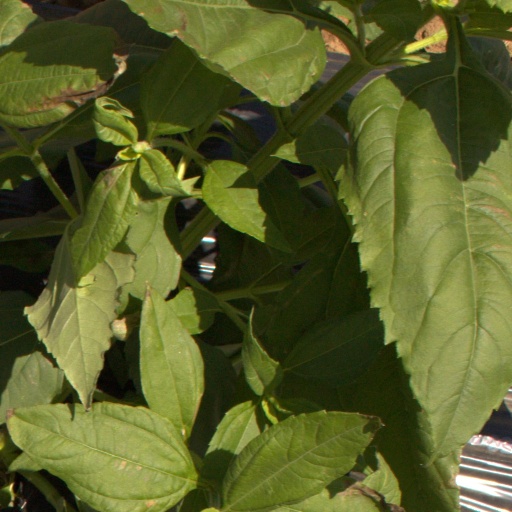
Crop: Jerusalem artichoke